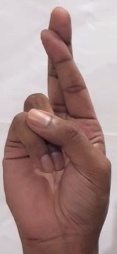
ASL sign: R